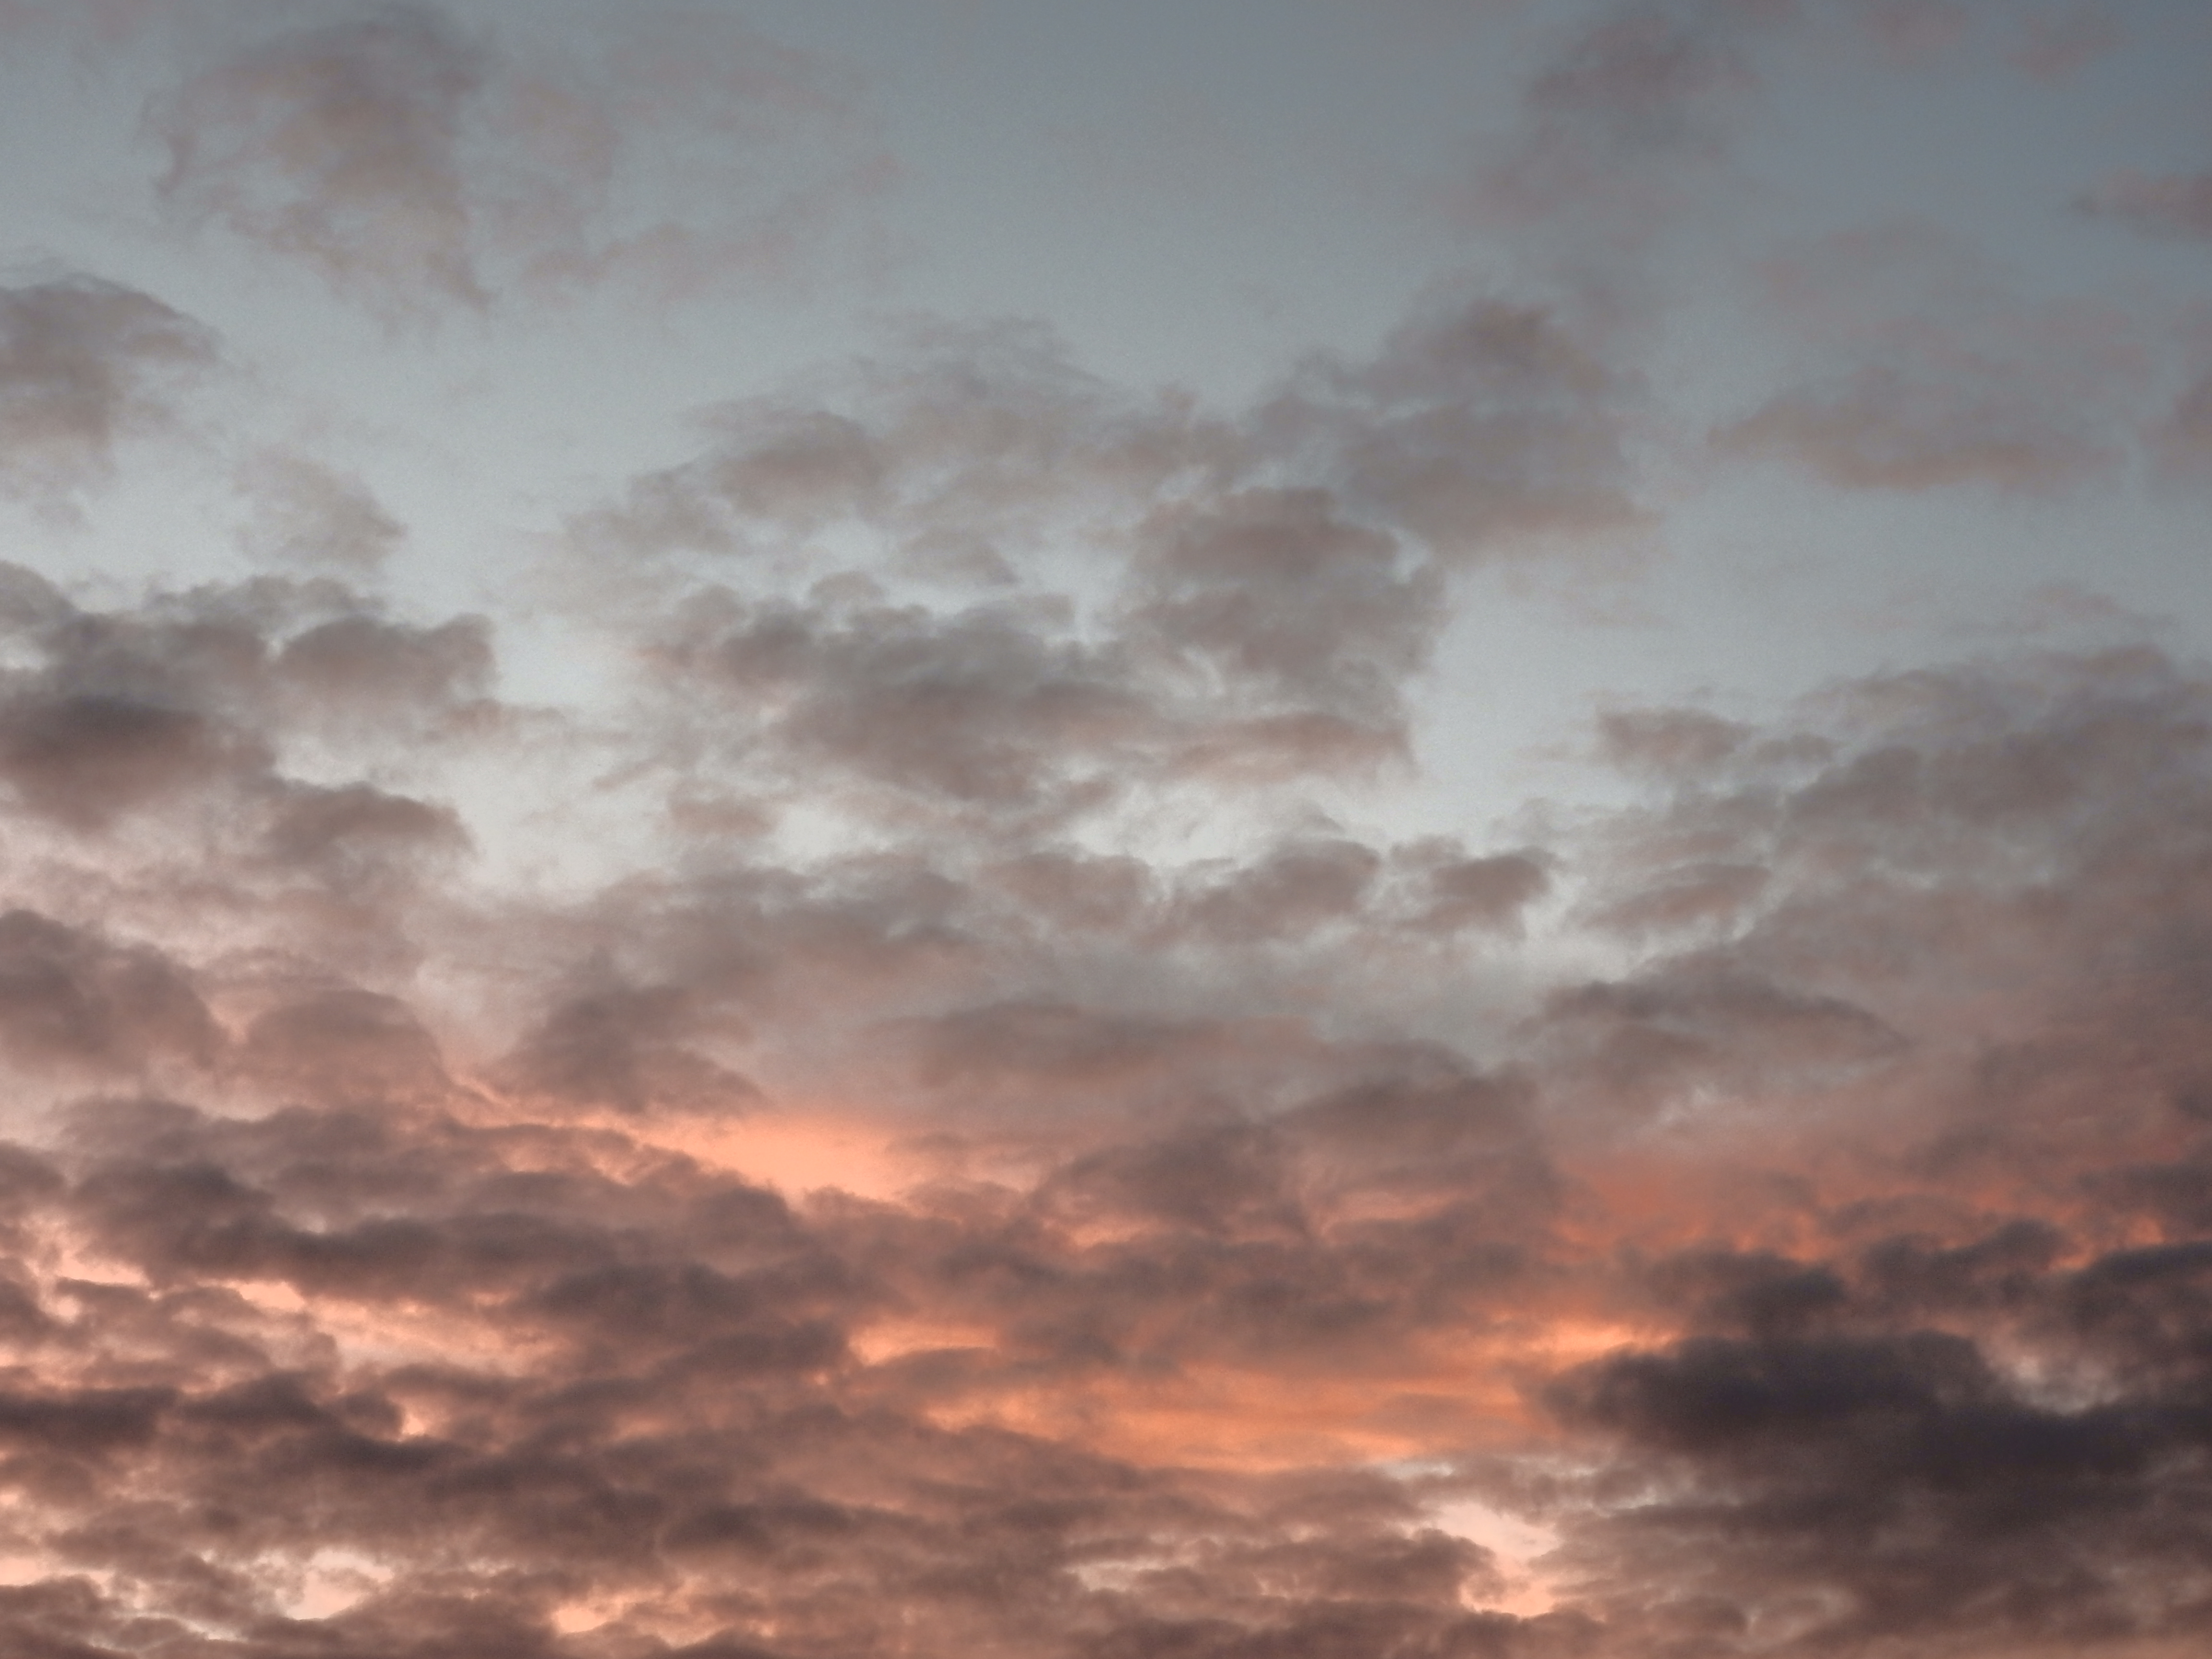
cloud, sky, sun, orange, early night, daytime, atmosphere, atmospheric phenomenon, afterglow, evening, cumulus, morning, dusk, pink, sunset, meteorological phenomenon, horizon, calm, sunlight, sunrise, dawn, landscape, sea